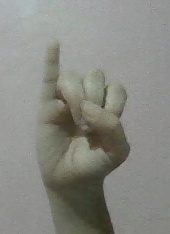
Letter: meem